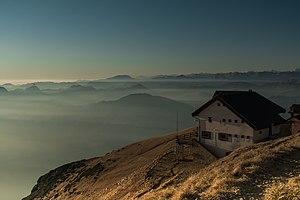
Le Monte Baldo est un chaînon des montagnes autour du lac de Garde, dans les Alpes, s'élevant sur la rive orientale du lac de Garde, en Italie et bordant au sud la plaine vénitienne de Caprino Veronese, au nord la vallée qui relie Rovereto à Nago-Torbole et à l'est la Vallagarina. Il culmine à 2 218 m d'altitude à la Cima Valdritta.